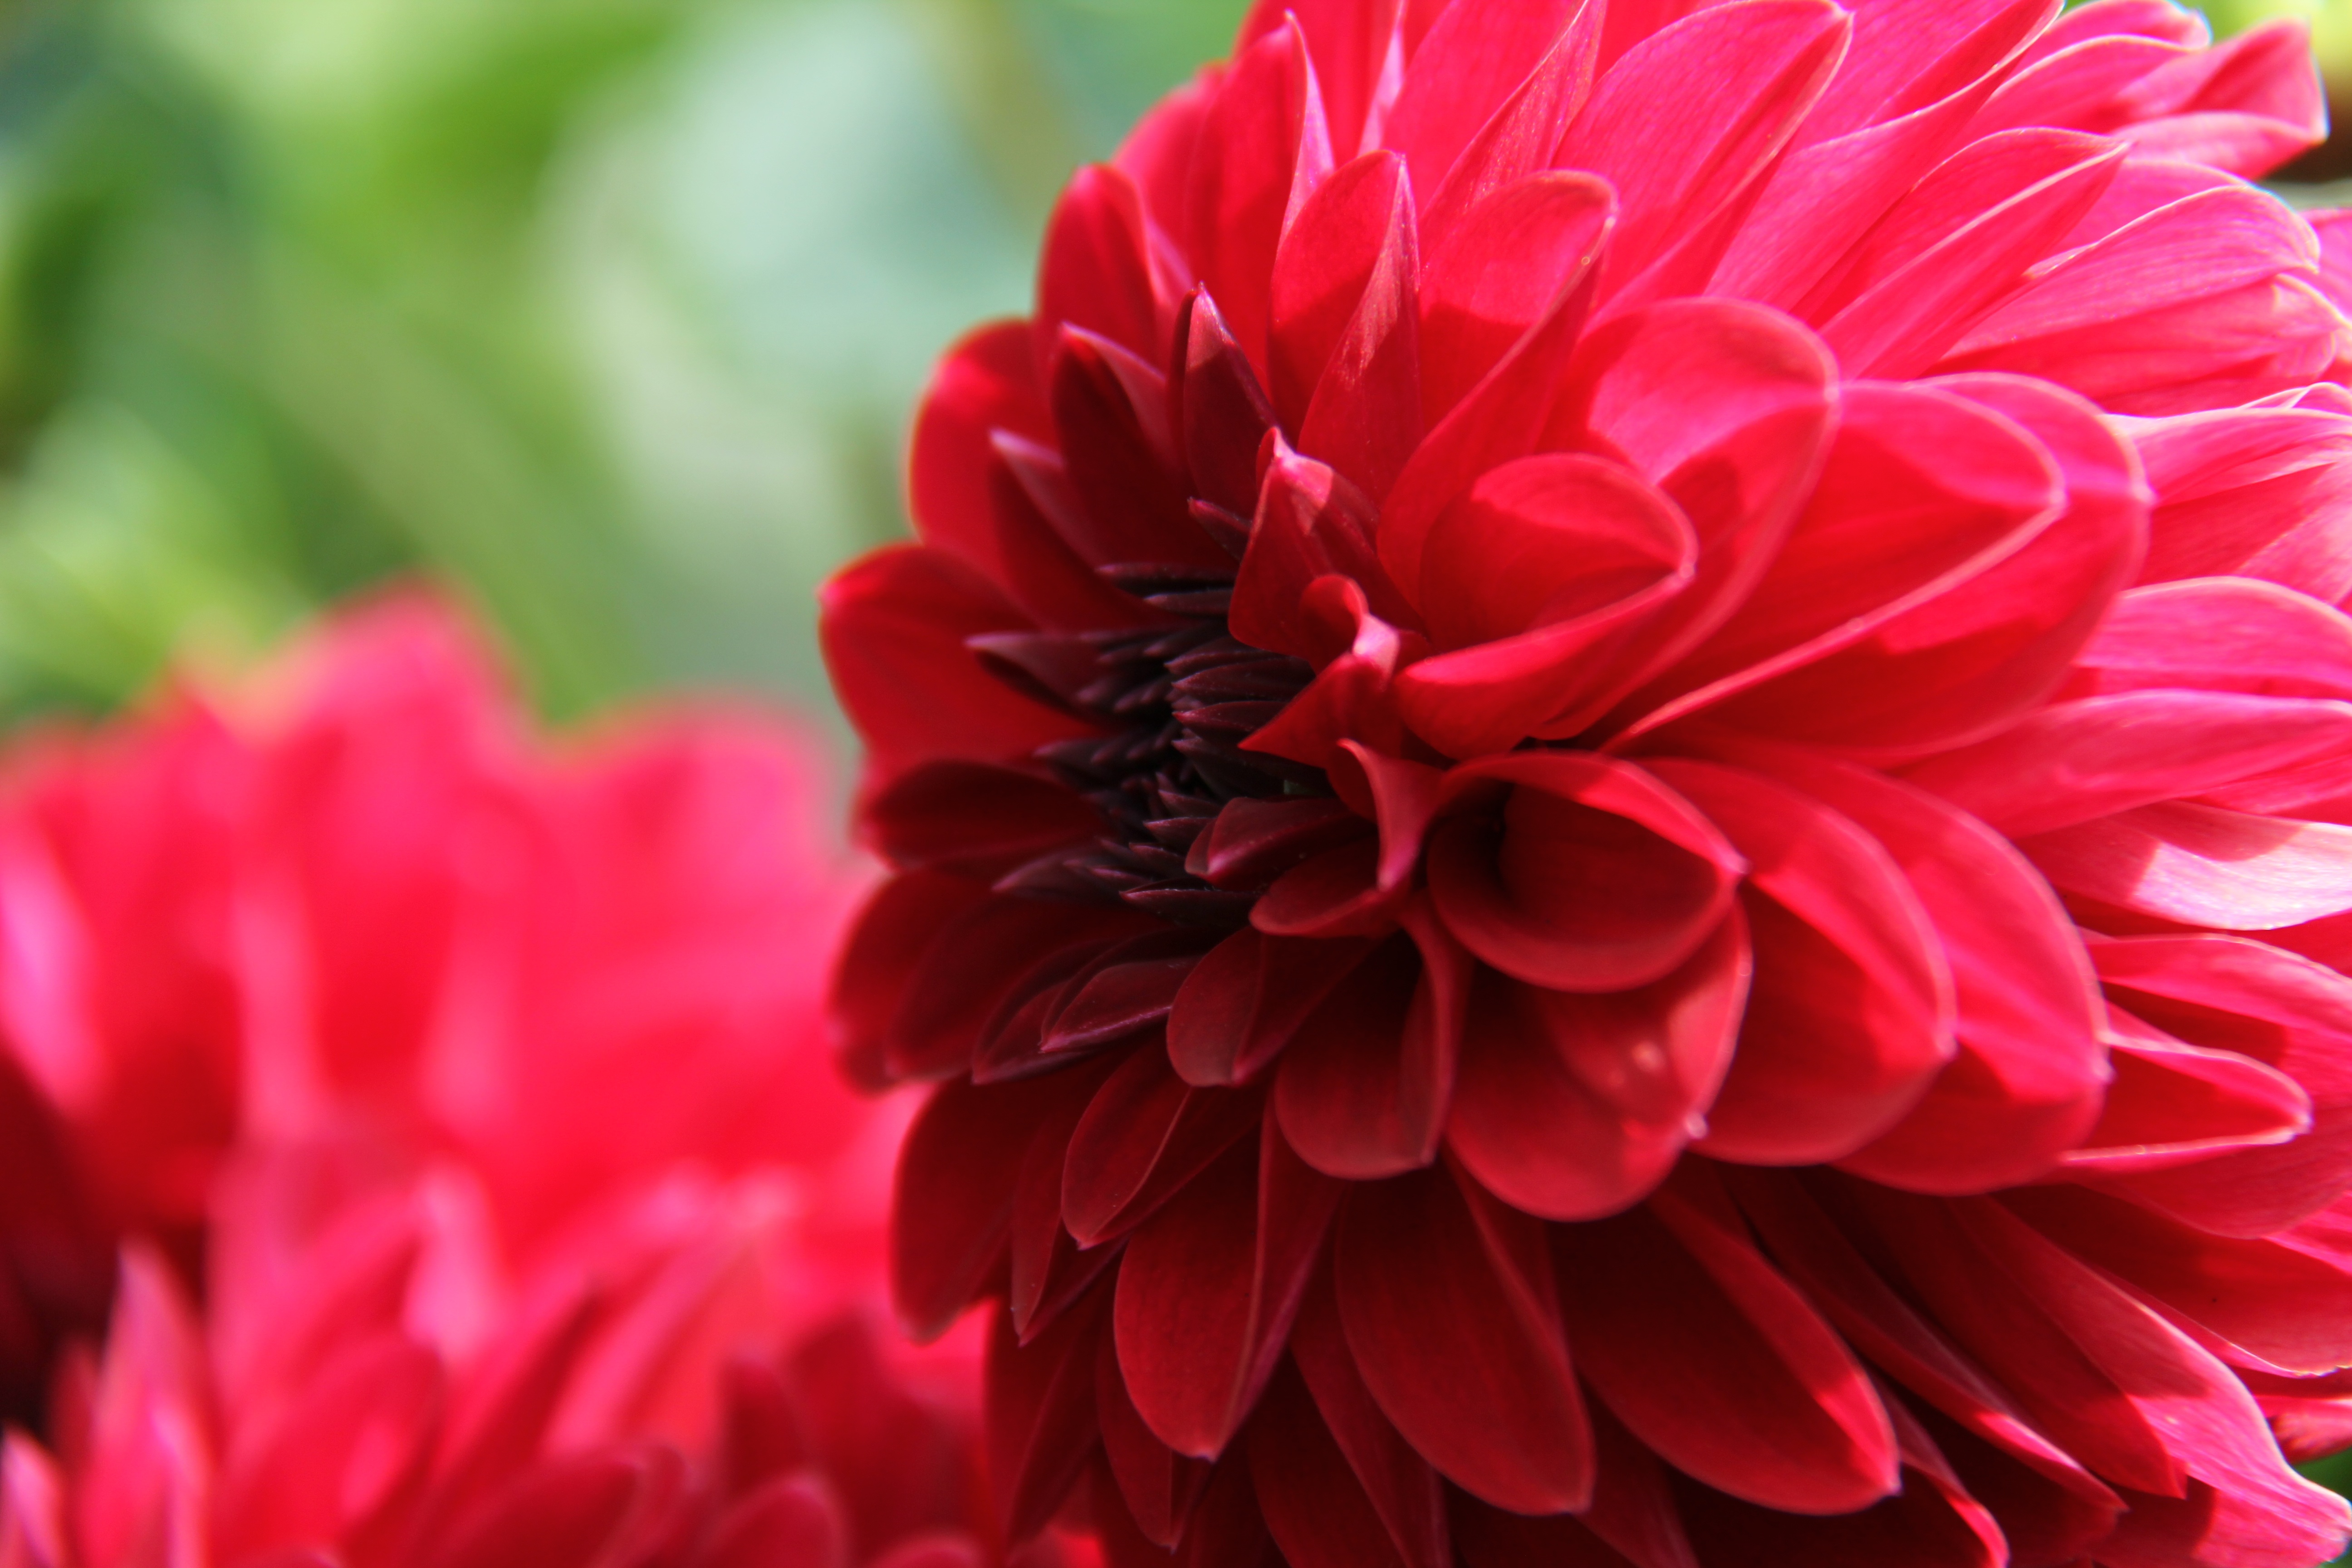
plant, flower, petal, bloom, red, colourful, pink, dahlia, beautiful, soft, macro photography, flowering plant, daisy family, city car, asterales, annual plant, land plant